The History of England (Austen)

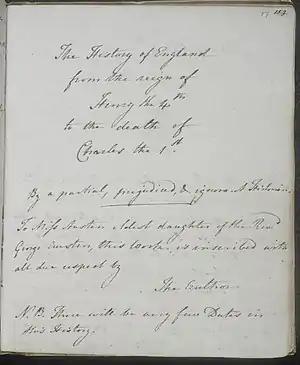
"The History of England", page 2

Her "History" cites as sources works of fiction such as the plays of Shakespeare and Sheridan, a novel by Charlotte Turner Smith and the opinions of Austen's family and friends. Along with accounts of English kings and queens which contain little factual information but a great deal of comically exaggerated opining about their characters and behaviour, the work includes material such as charades and puns on names.